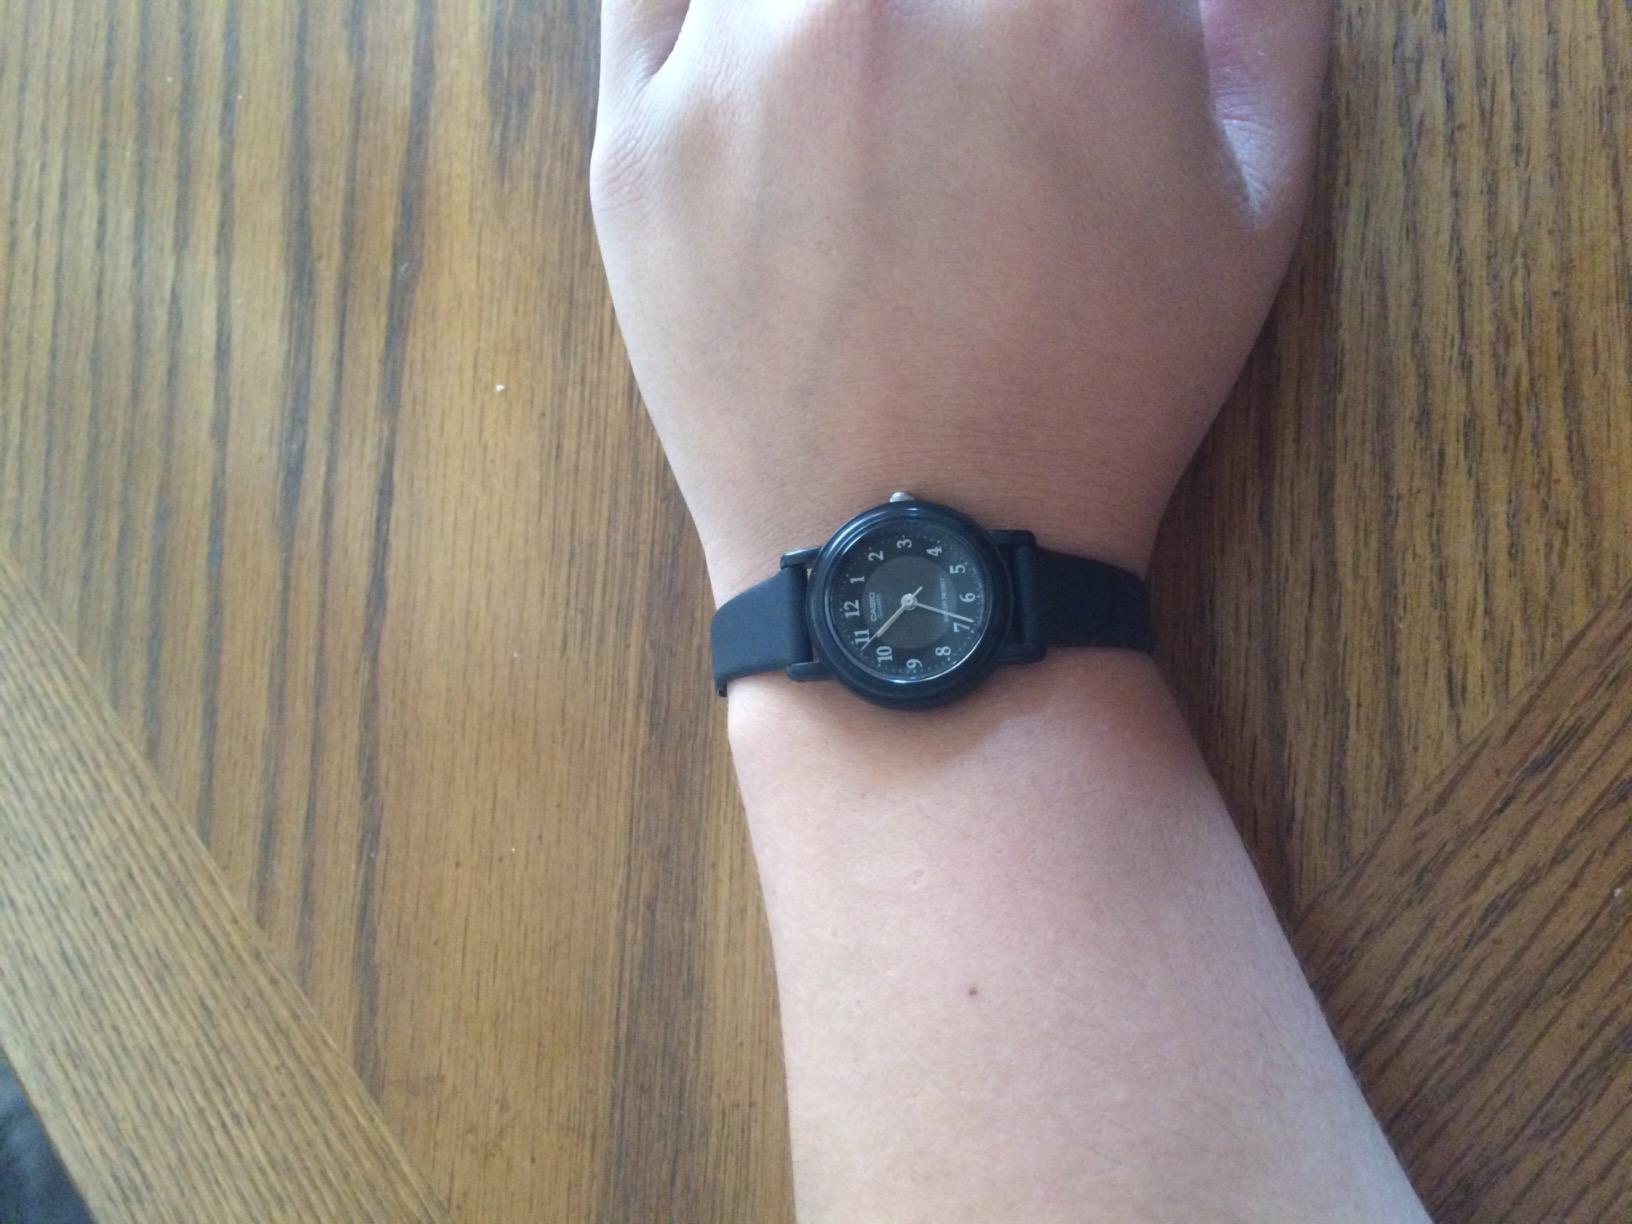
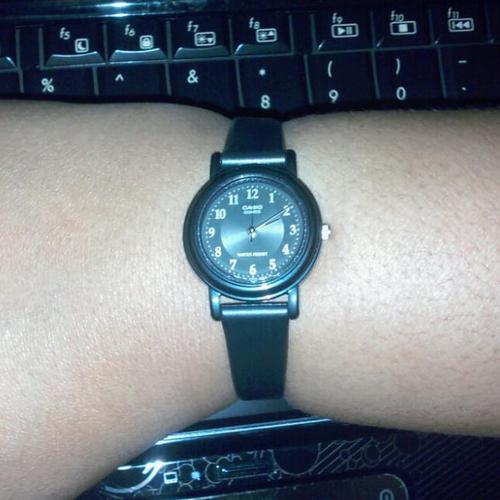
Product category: accessories_watch
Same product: yes